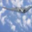
Label: airplane